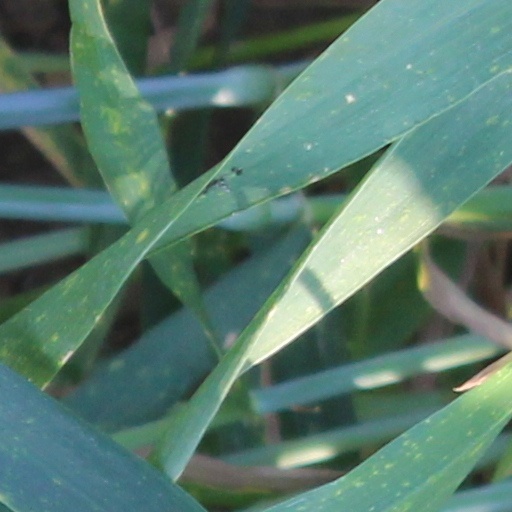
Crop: wheat